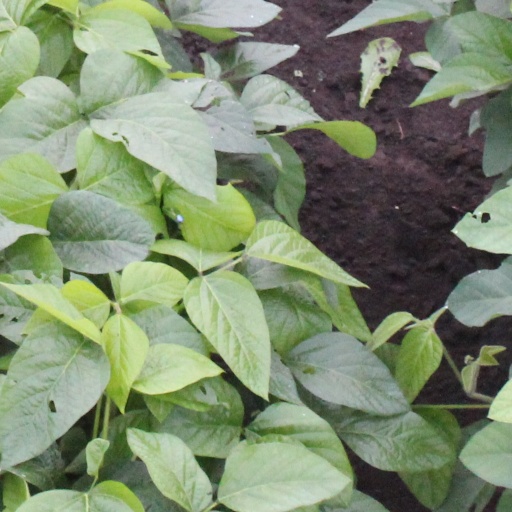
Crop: soybean